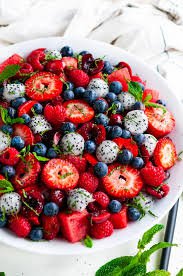
Label: Watermelon